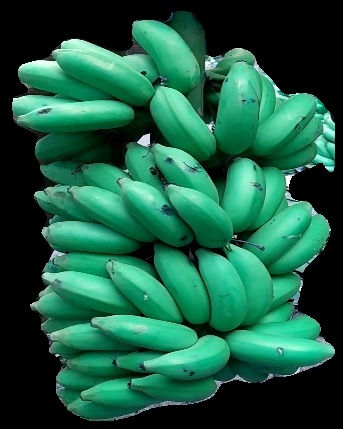
Variety: elakki-bale
Grade: grade1